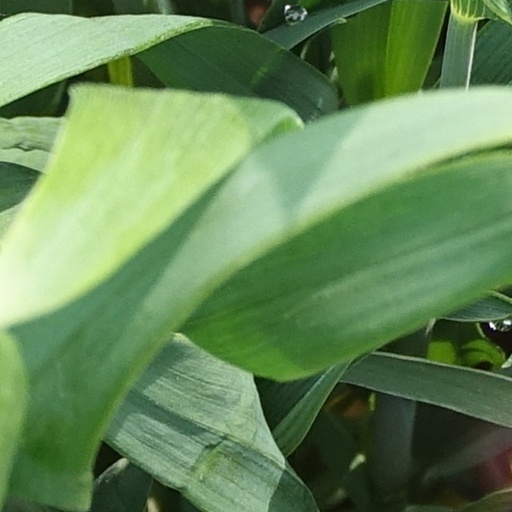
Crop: wheat